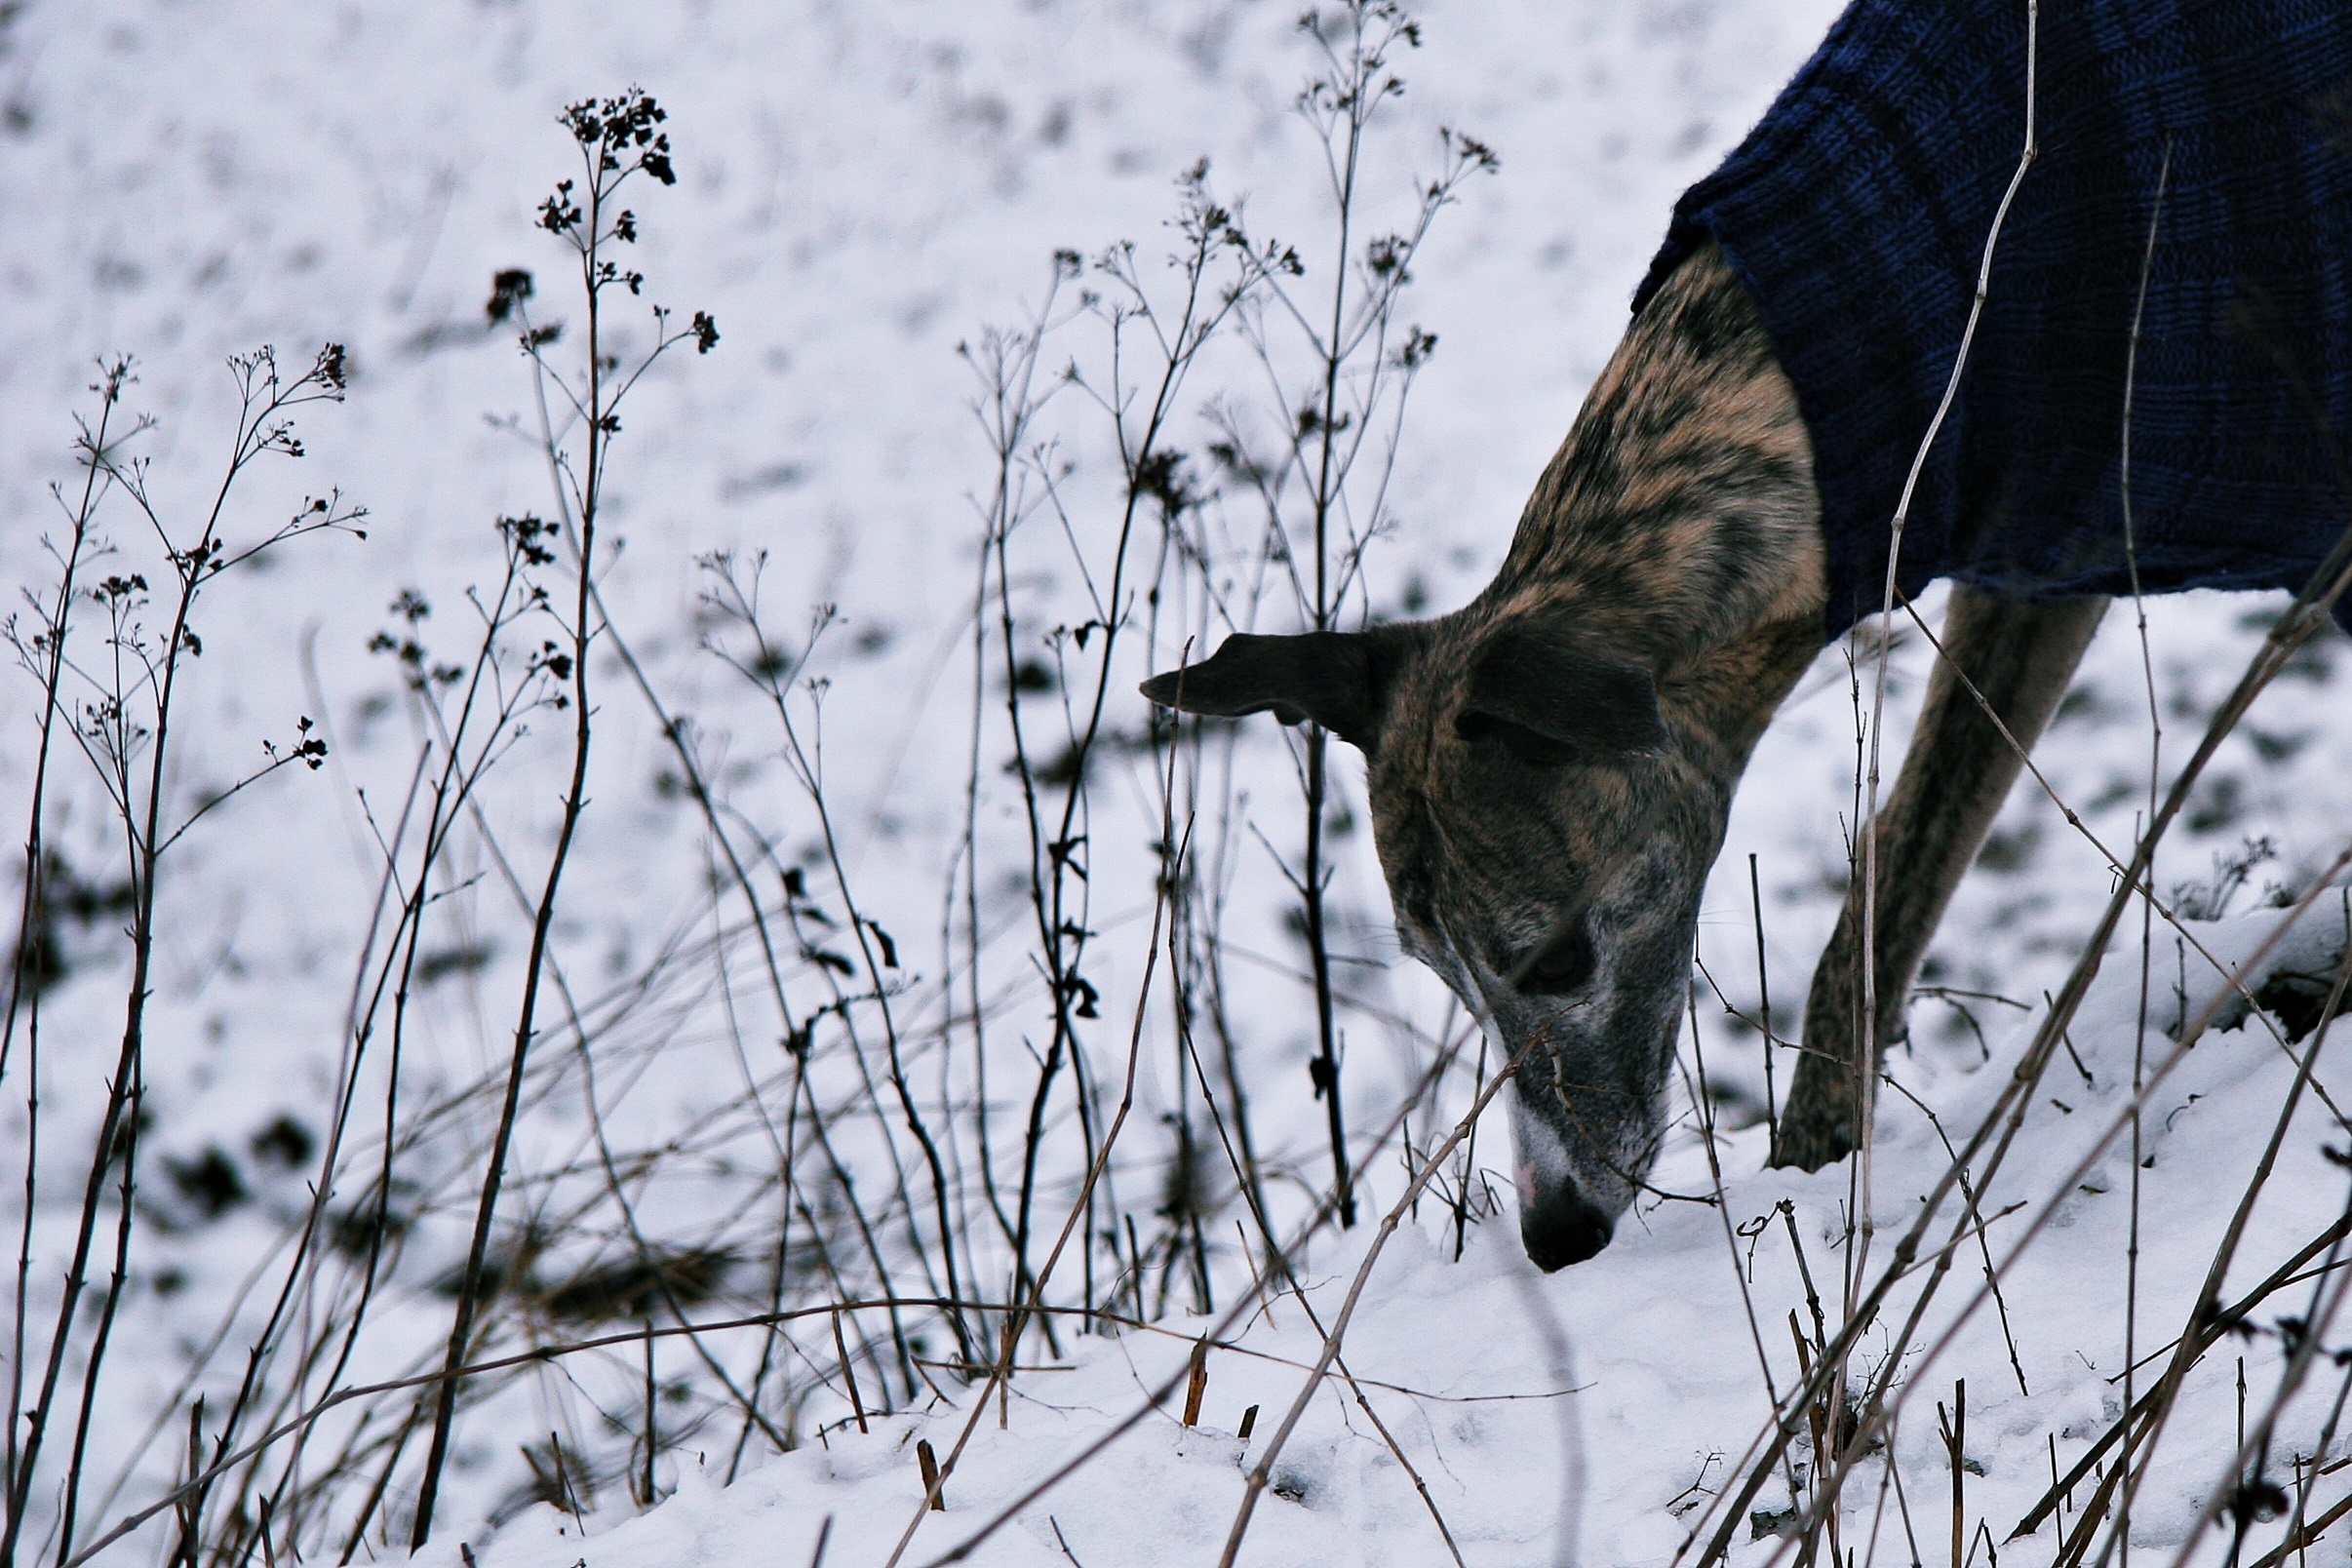
branch, snow, winter, white, play, dog, animal, scrub, spring, weather, season, hunt, greyhound, sniffing, dog in the snow, expectant attitude